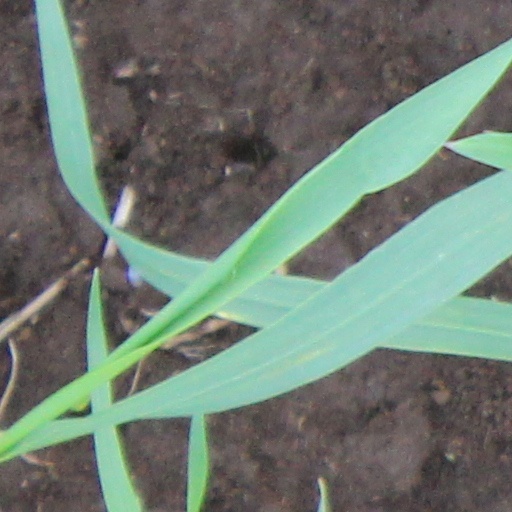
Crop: wheat